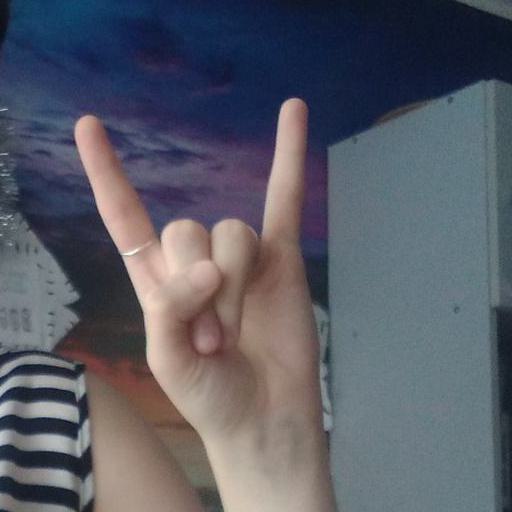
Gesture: rock